Tonnerre (film)

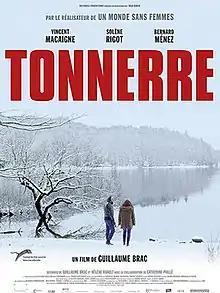
Film poster

Tonnerre is a 2013 French drama film directed by Guillaume Brac. It stars Vincent Macaigne, Solène Rigot, and Bernard Ménez. Set in Tonnerre, Yonne, it tells the story of a rock musician who moves back in with his father and falls in love with a young girl. The film had its world premiere at the Locarno Festival on 12 August 2013. It was released in France on 29 January 2014.